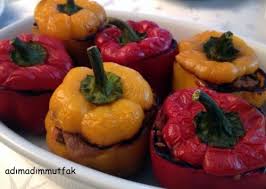
Yemek: biber_dolmasi